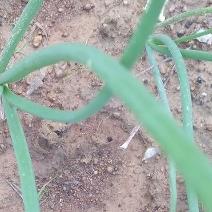
Crop: Onion
Condition: healthy-leaf